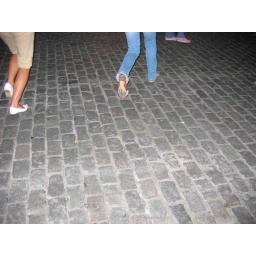
drunk blond girls running in the streets